Anti-vaccine activism

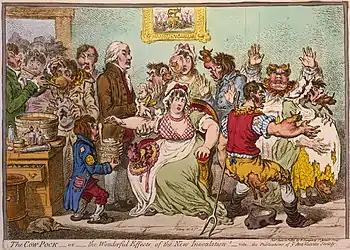
James Gillray's 1802 caricature of Edward Jenner vaccinating patients who feared it would make them sprout cowlike appendages.

Vaccination itself was invented by British physician Edward Jenner, who published his findings on the efficacy of the practice for smallpox in 1798. By 1801, the practice had been widely endorsed in the scientific community, and by several world leaders. Philadelphia physician John Redman Coxe, noting that even then false accounts were circulated of negative effects of vaccination, wrote,